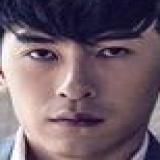
diễn viên Trịnh Nguyên Sướng